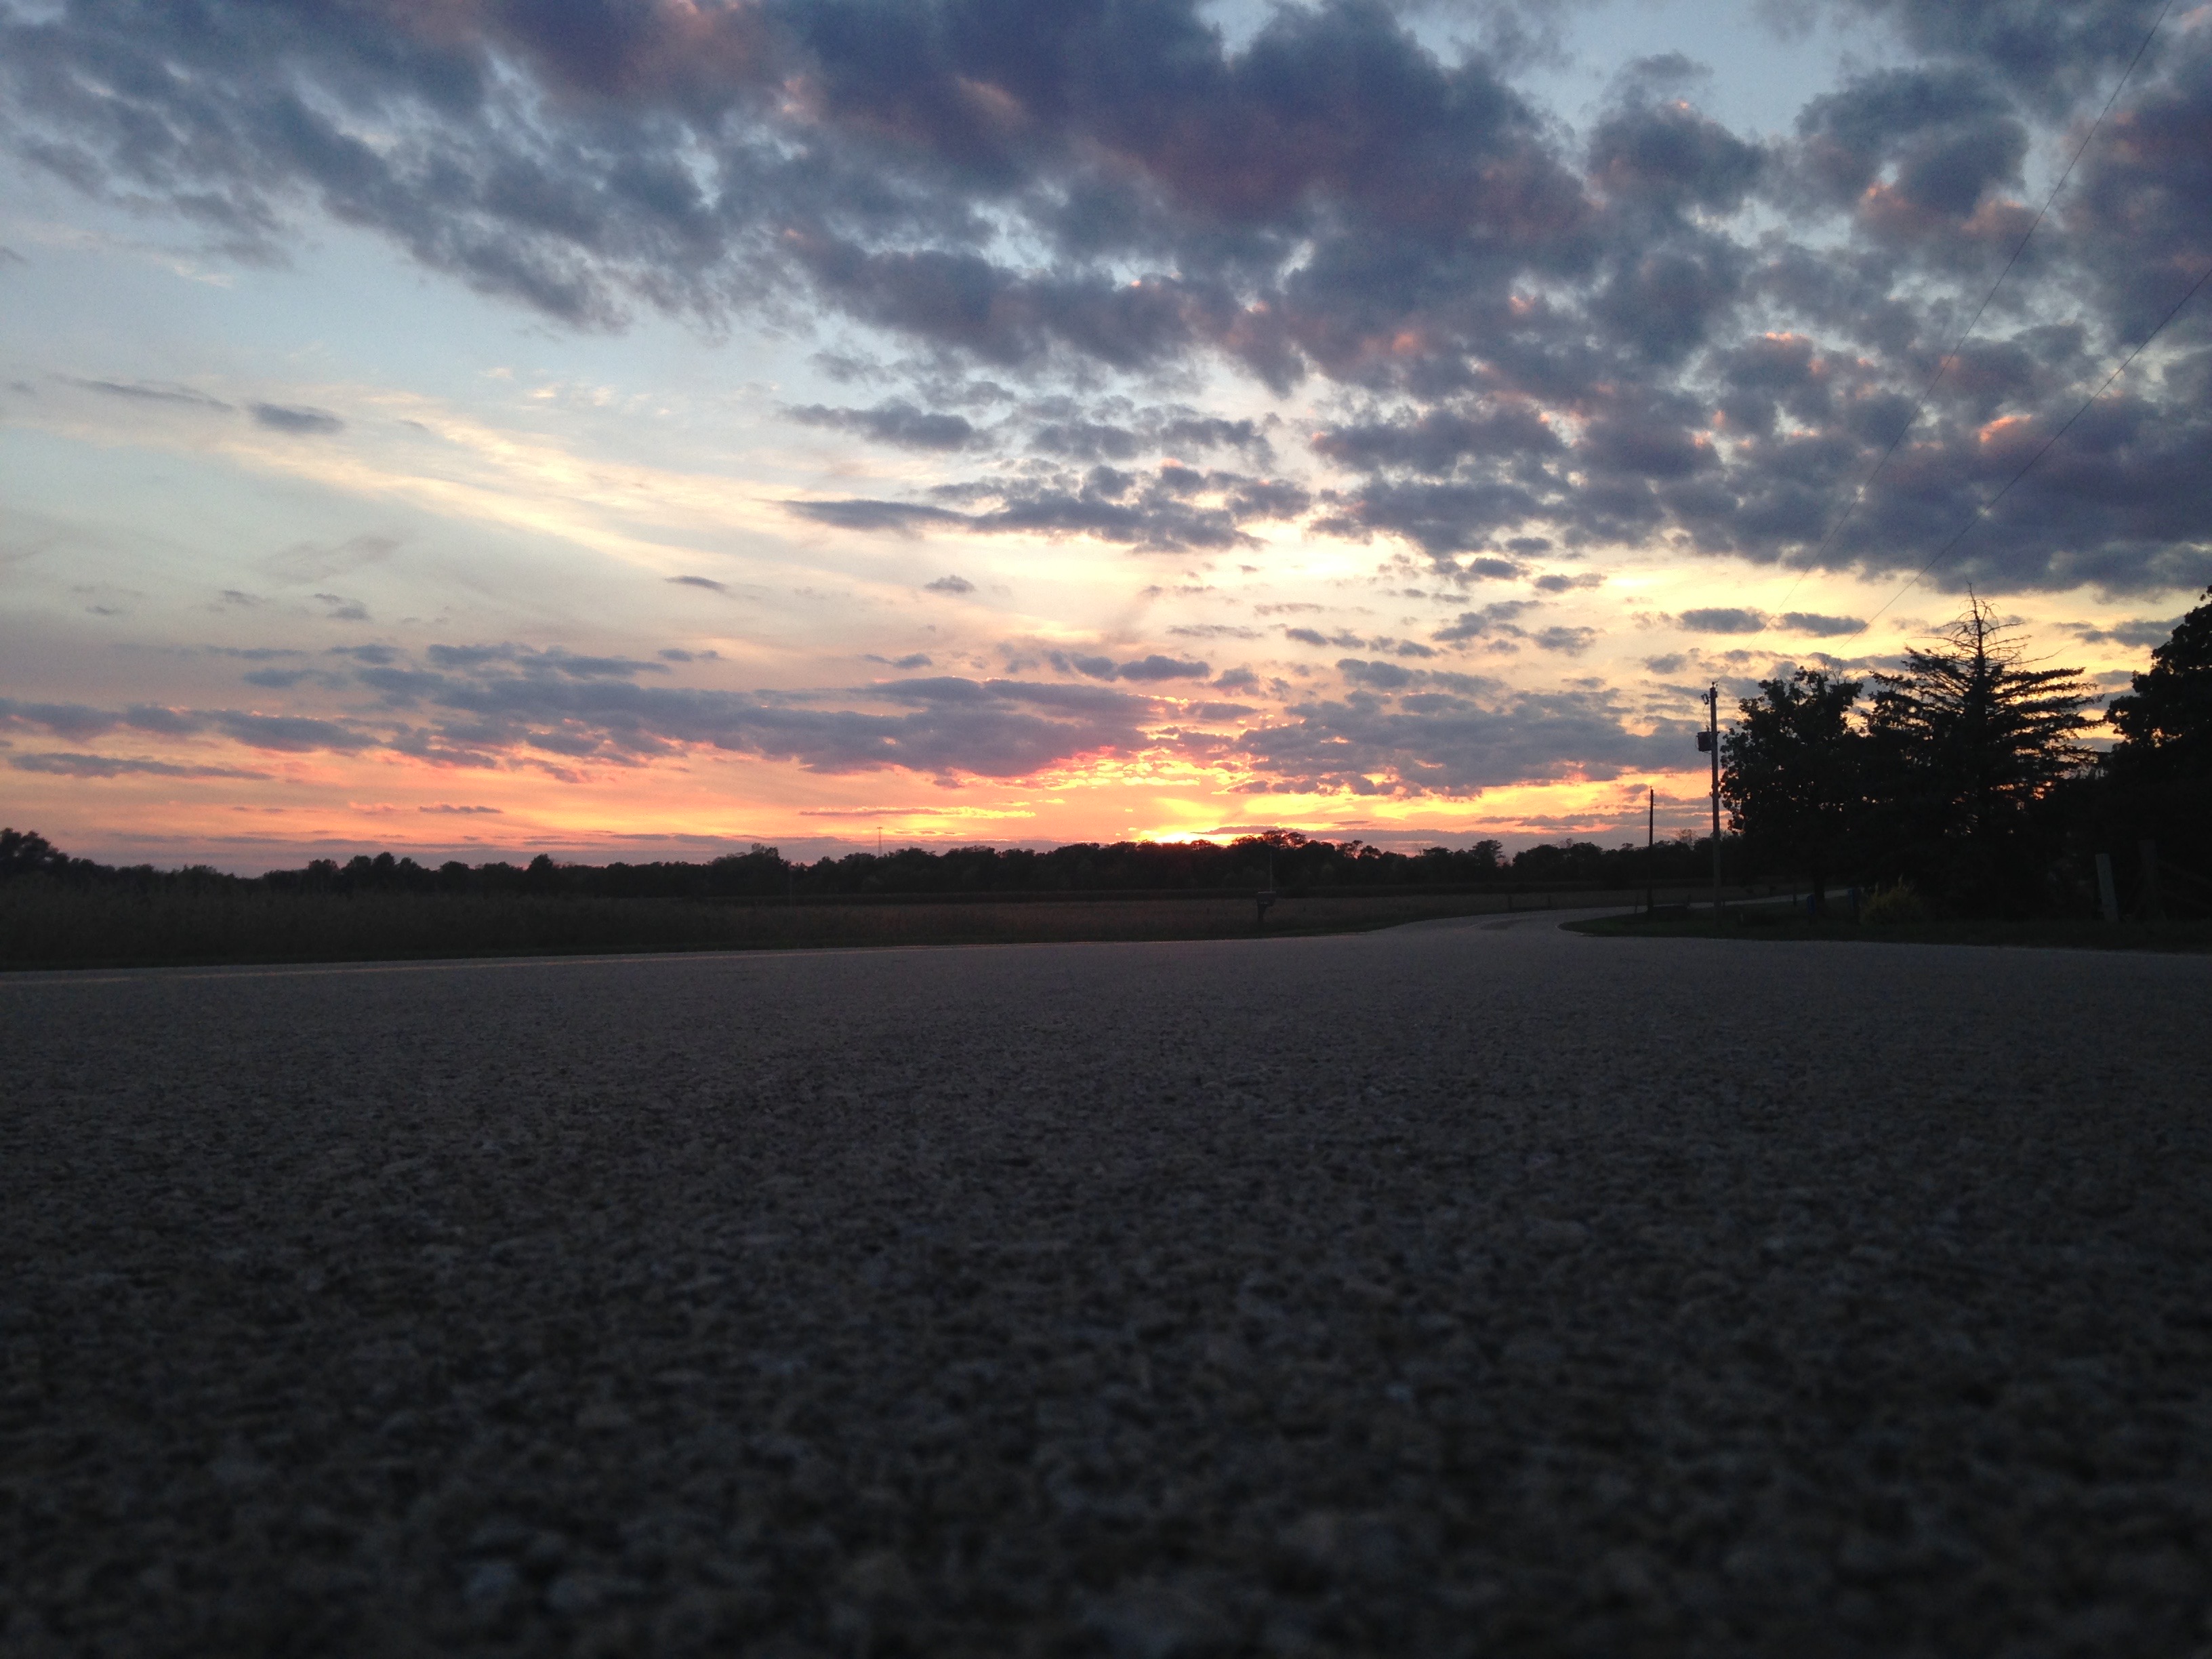
sun, sky, horizon, cloud, sunset, dawn, morning, evening, sunrise, dusk, afterglow, sunlight, ecoregion, meteorological phenomenon, landscape, tree, field, calm, reservoir, road